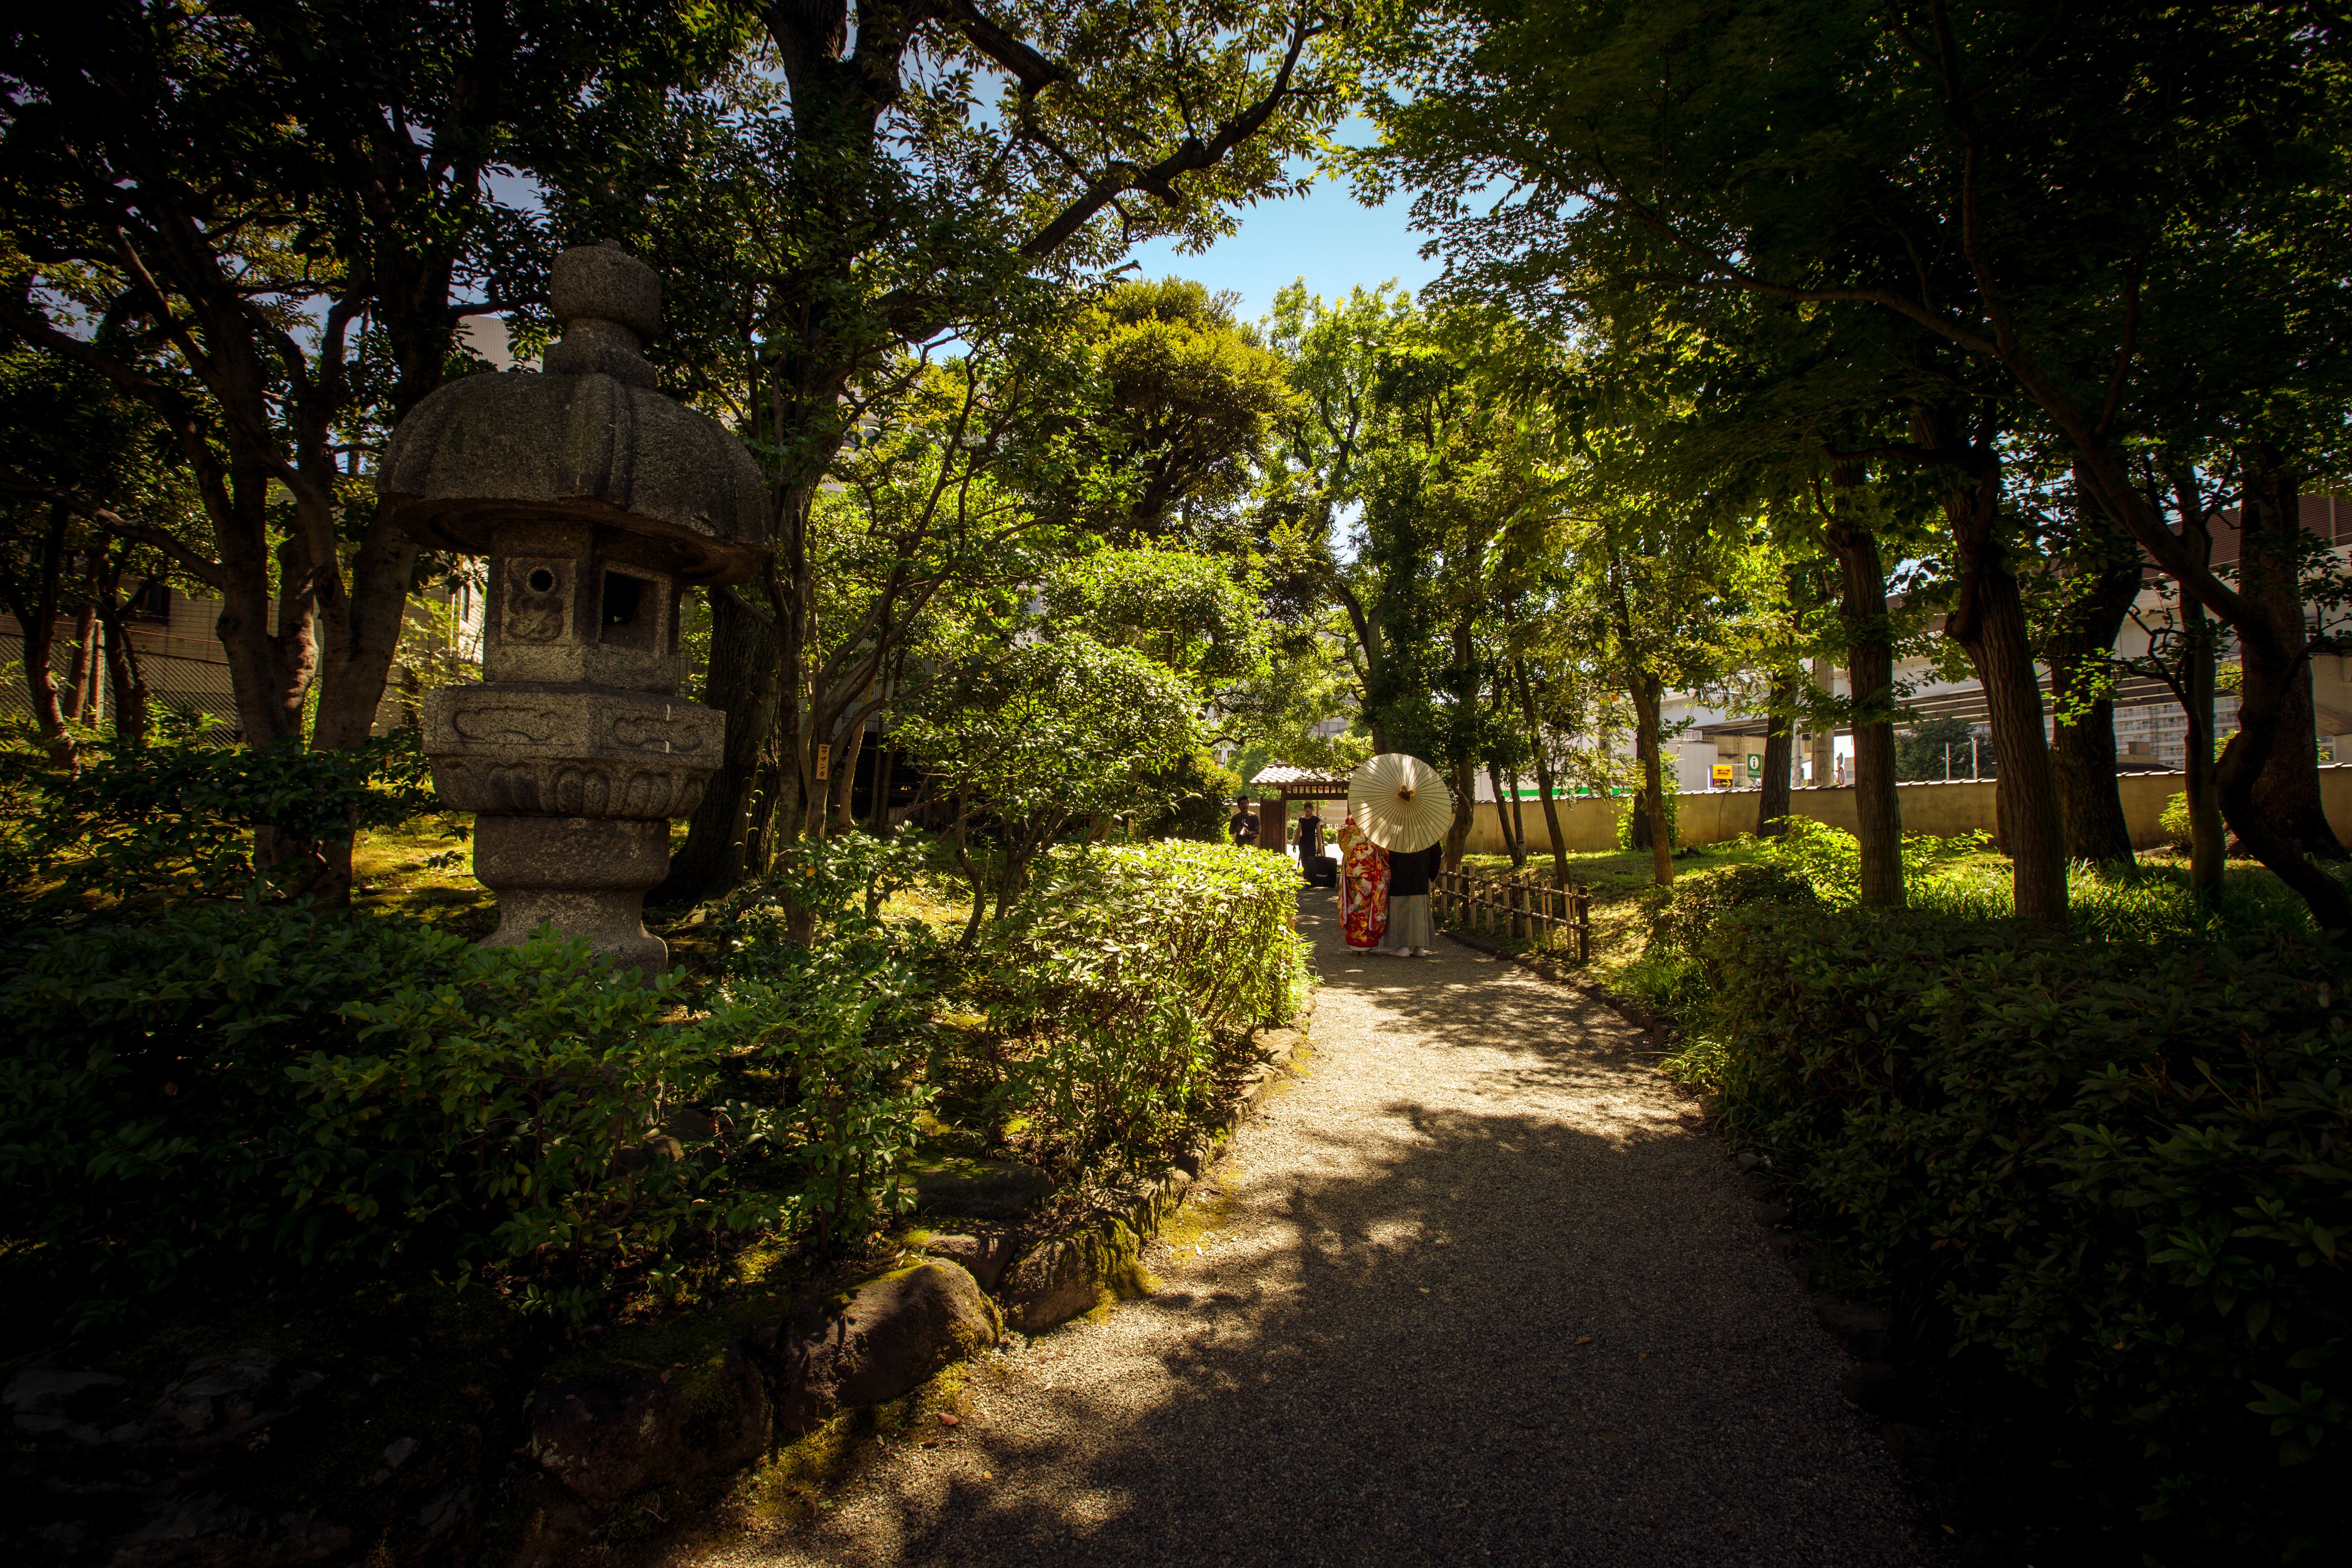
tree, autumn, estate, rural area